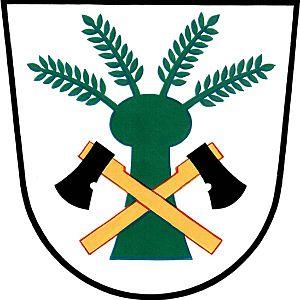
Vrbka est une commune du district de Kroměříž, dans la région de Zlín, en République tchèque. Sa population s'élevait à 194 habitants en 2018.